Cremorne, Queensland

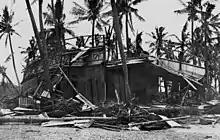
Remains of the Cremorne Hotel North Mackay following the 1918 cyclone

Cremorne is on the northern bank of the Pioneer River in the centre of Mackay. The Forgan Smith Bridge crosses from central Mackay over the Pioneer River and through Cremorne to North Mackay. The Pioneer River forms the southern boundary of the locality and Barnes Creek forms the northern boundary. Most of the western part of the locality is parkland (largely undeveloped); there is a small number of industrial buildings around the Forgan Smith Bridge.